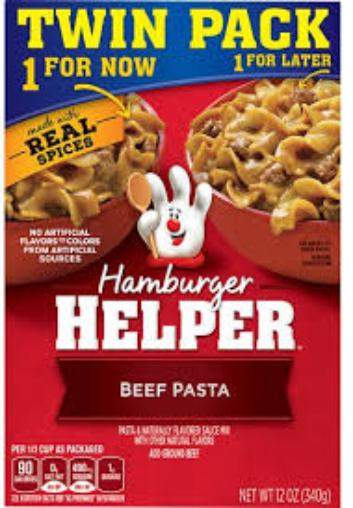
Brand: Hamburger Helper
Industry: Food